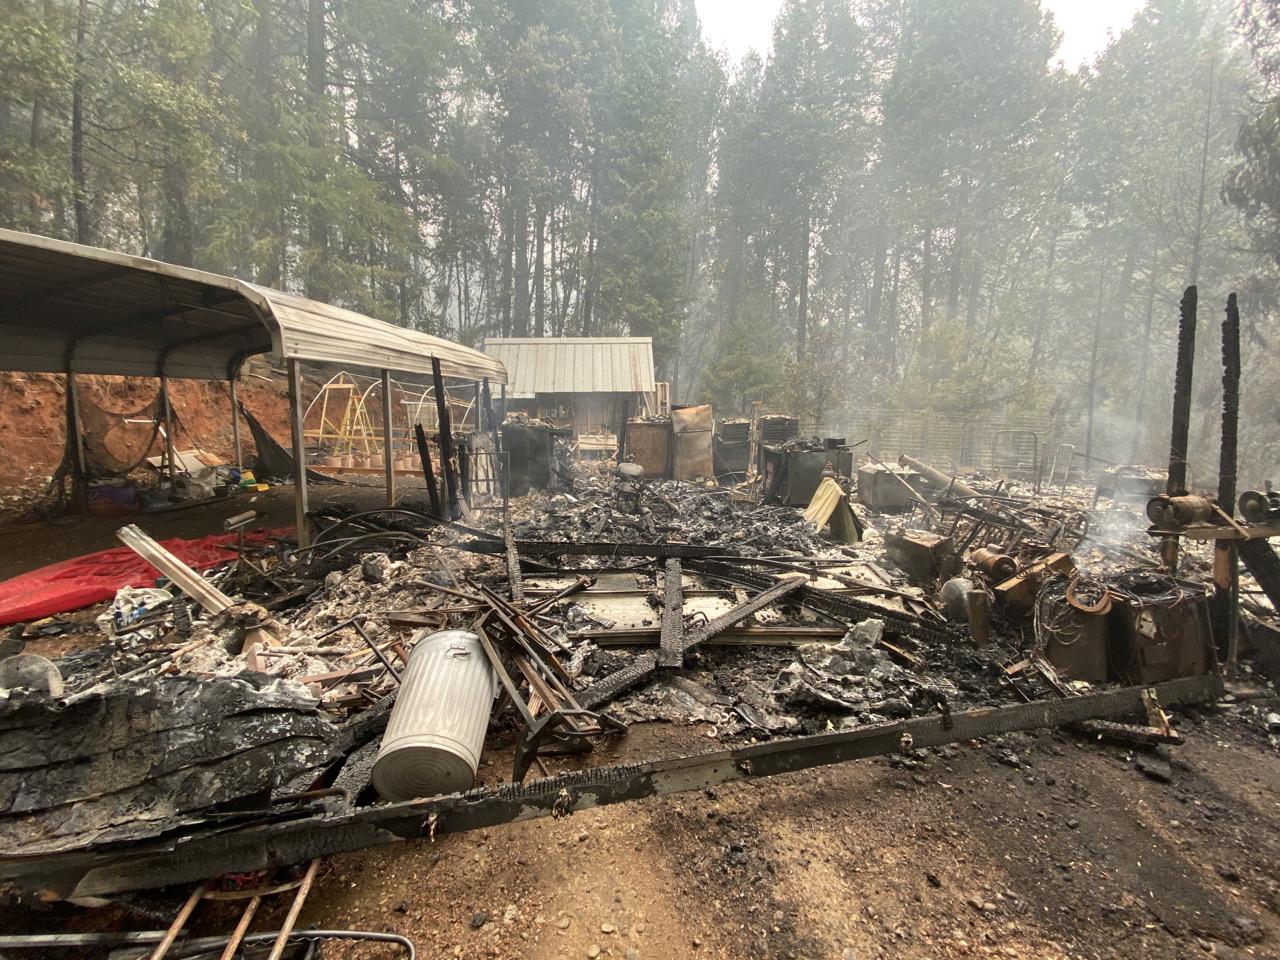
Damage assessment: destroyed